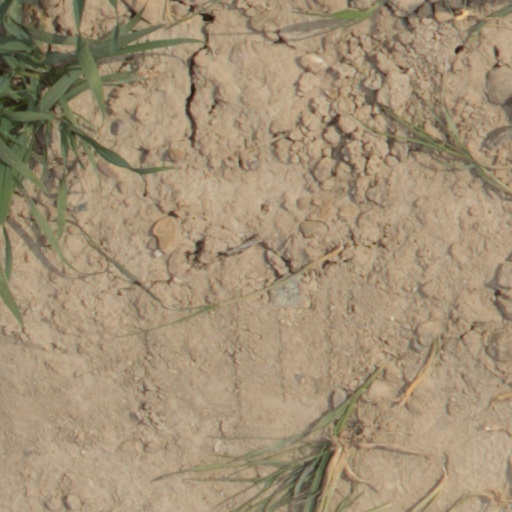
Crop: wheat